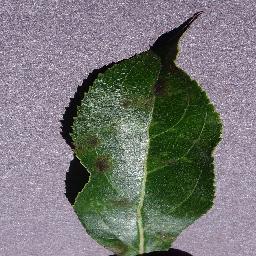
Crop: apple
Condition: scab